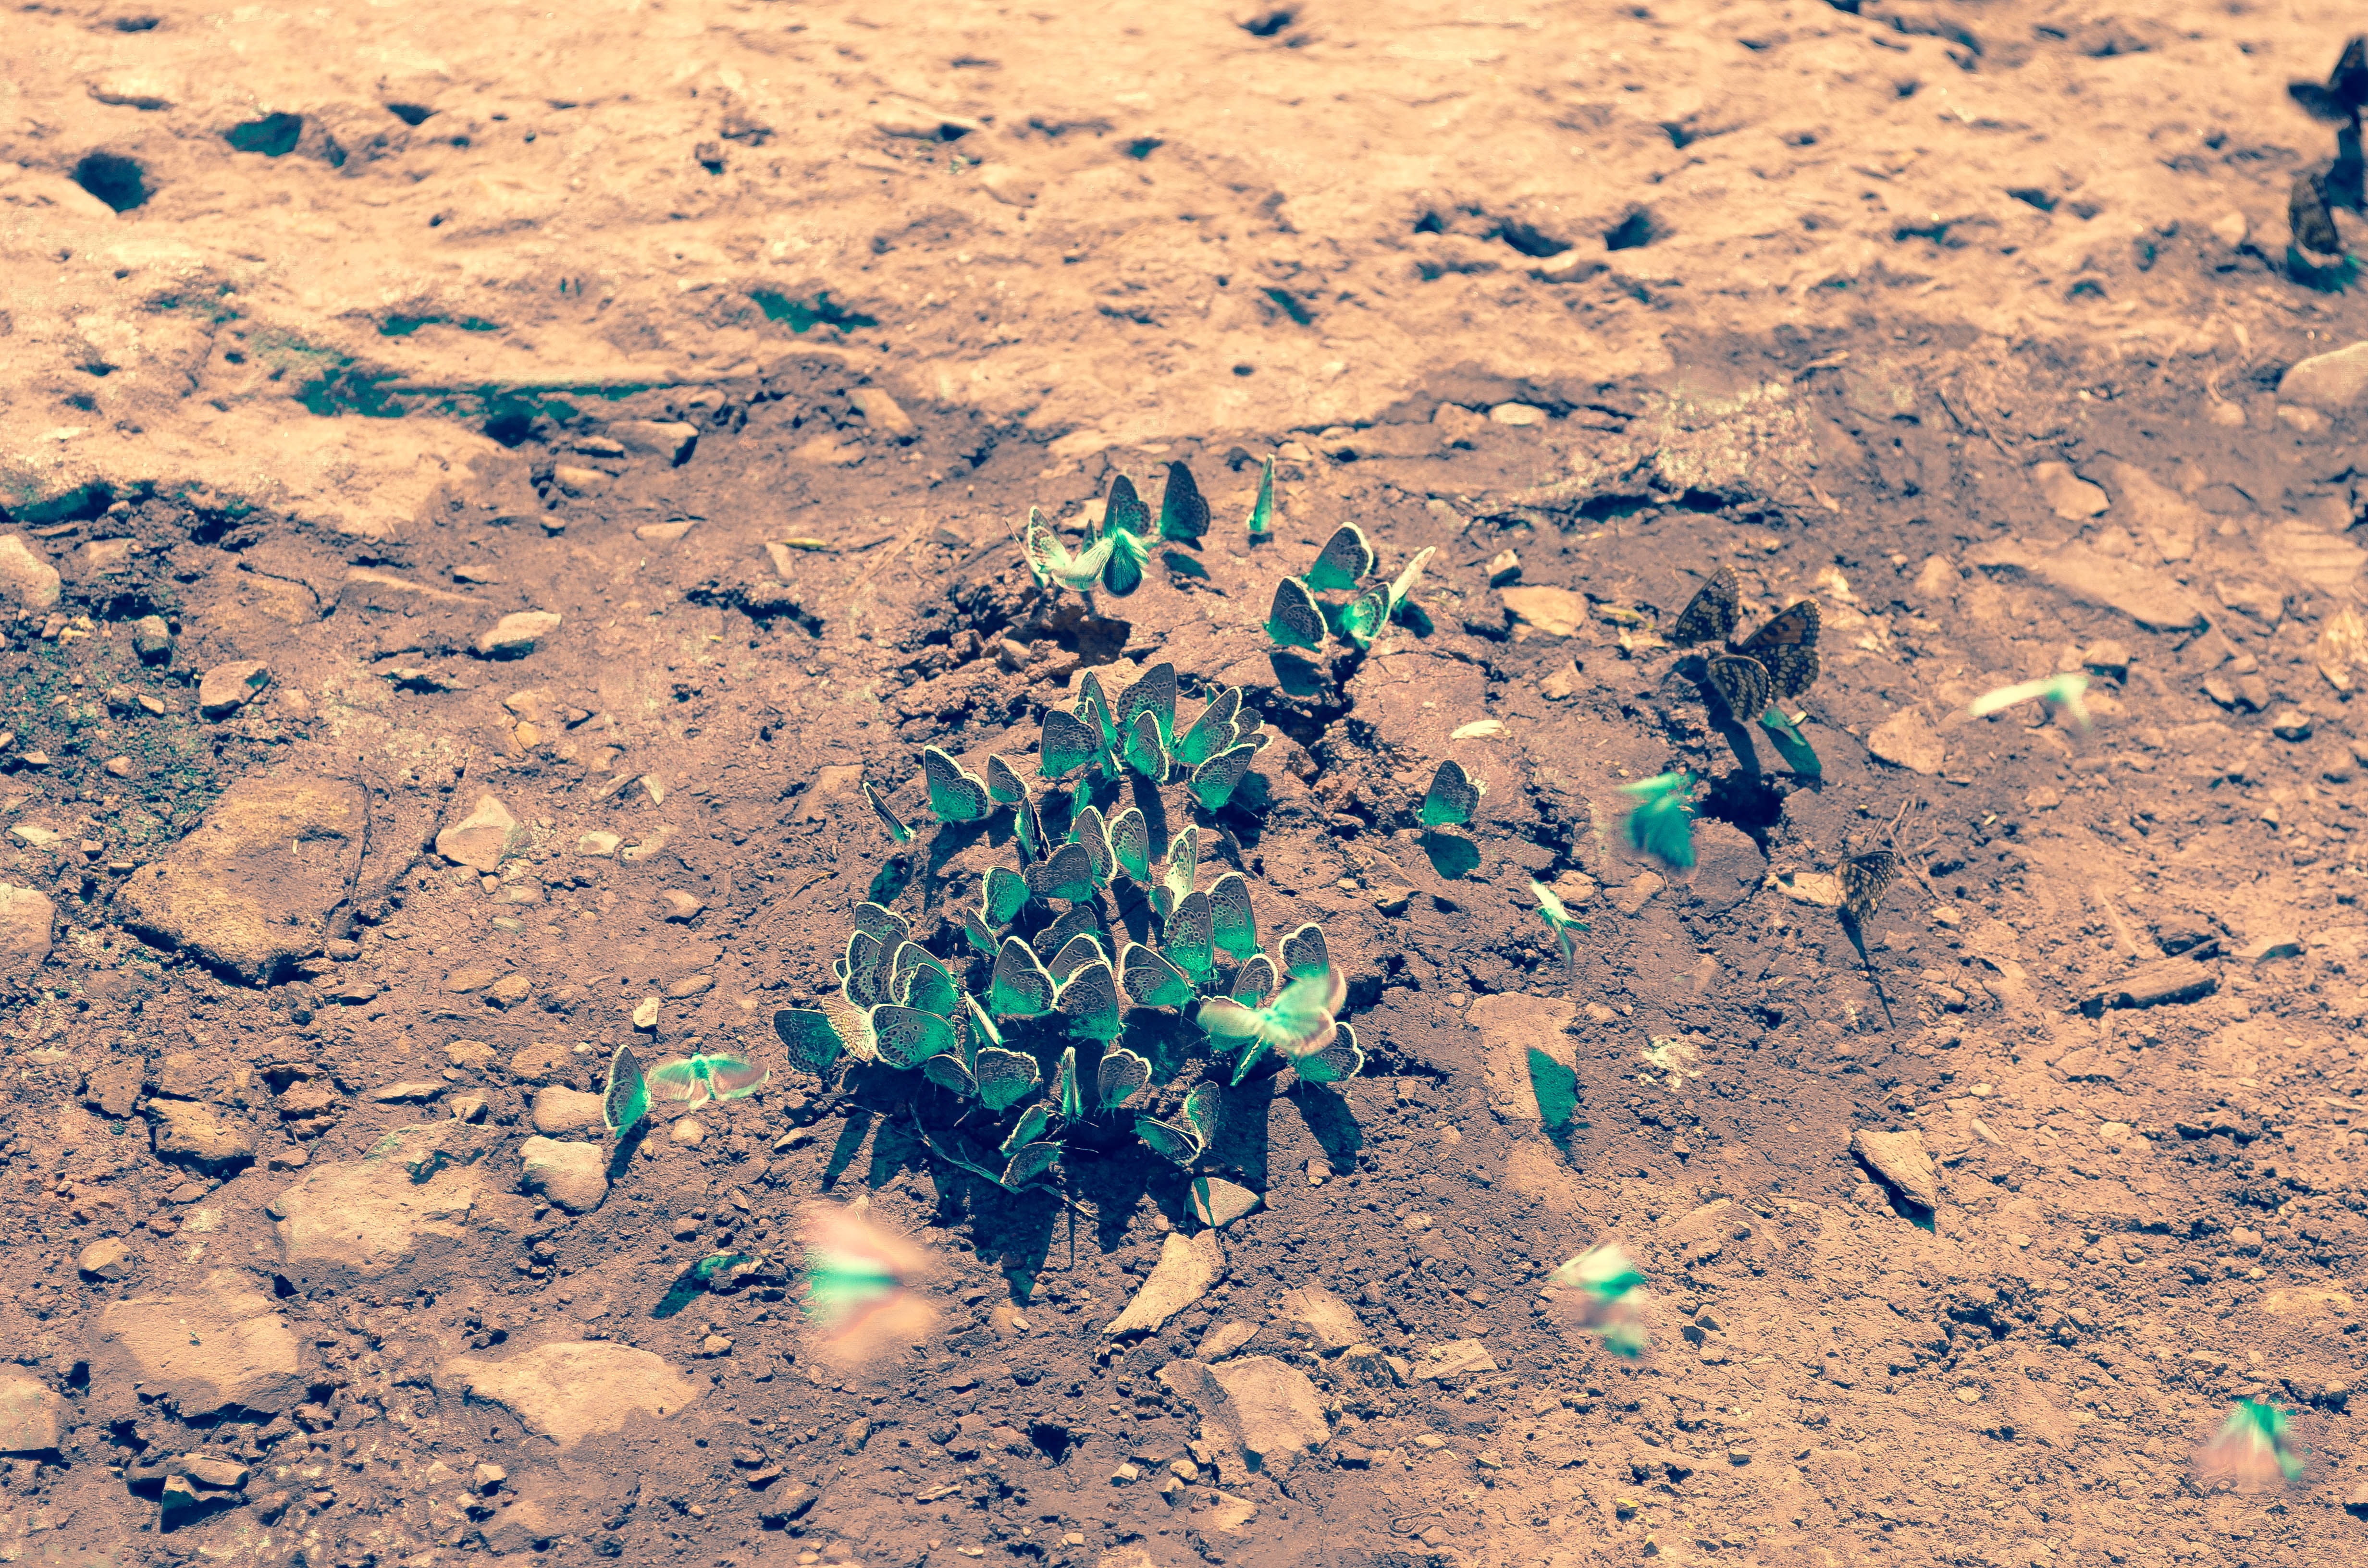
nature, soil, water, natural environment, rock, leaf, sand, flower, geology, sea, material